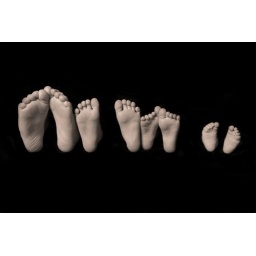
the white girls feets in 07